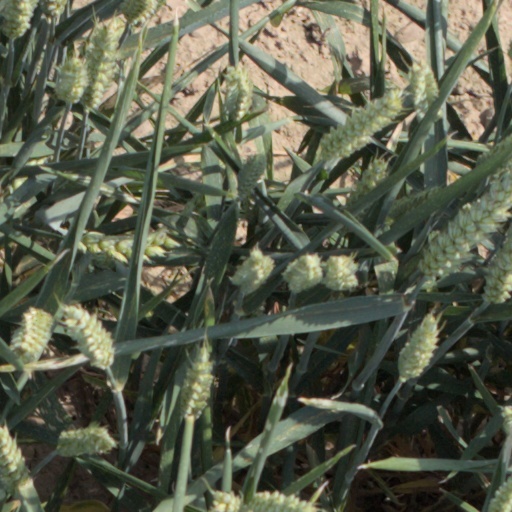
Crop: wheat